Bigil

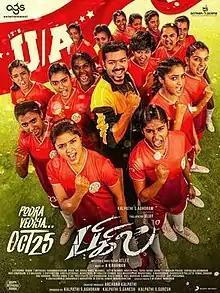
Theatrical release poster

Bigil ( Whistle) is a 2019 Indian Tamil-language sports action drama film written and directed by Atlee and produced by AGS Entertainment. The film stars Vijay in the main dual lead role as father and son, alongside an ensemble cast of Nayanthara, Jackie Shroff, Vivek, Kathir, Daniel Balaji, Anandaraj, Yogi Babu, I. M. Vijayan, Arjan Bajwa, Indhuja Ravichandran, Reba Monica John, Amritha Aiyer, and Varsha Bollamma. It is the third collaboration of Vijay with Atlee after "Theri" (2016) and "Mersal" (2017). The film follows Michael "Bigil" Rayappan, a former footballer-turned-gangster, who ends up as coach of a women's football team.